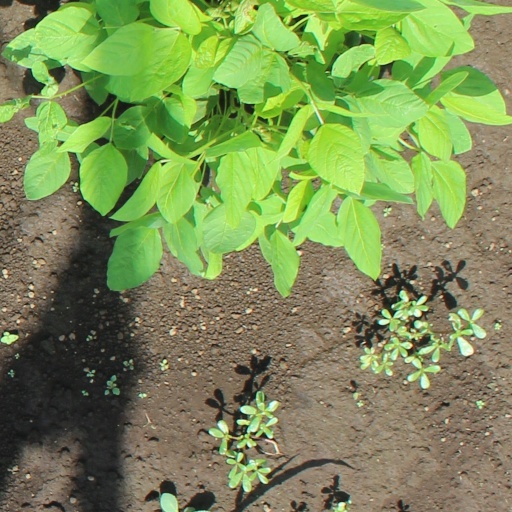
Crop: soybean